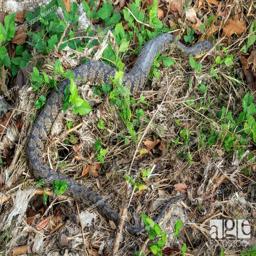
Animal: snakes